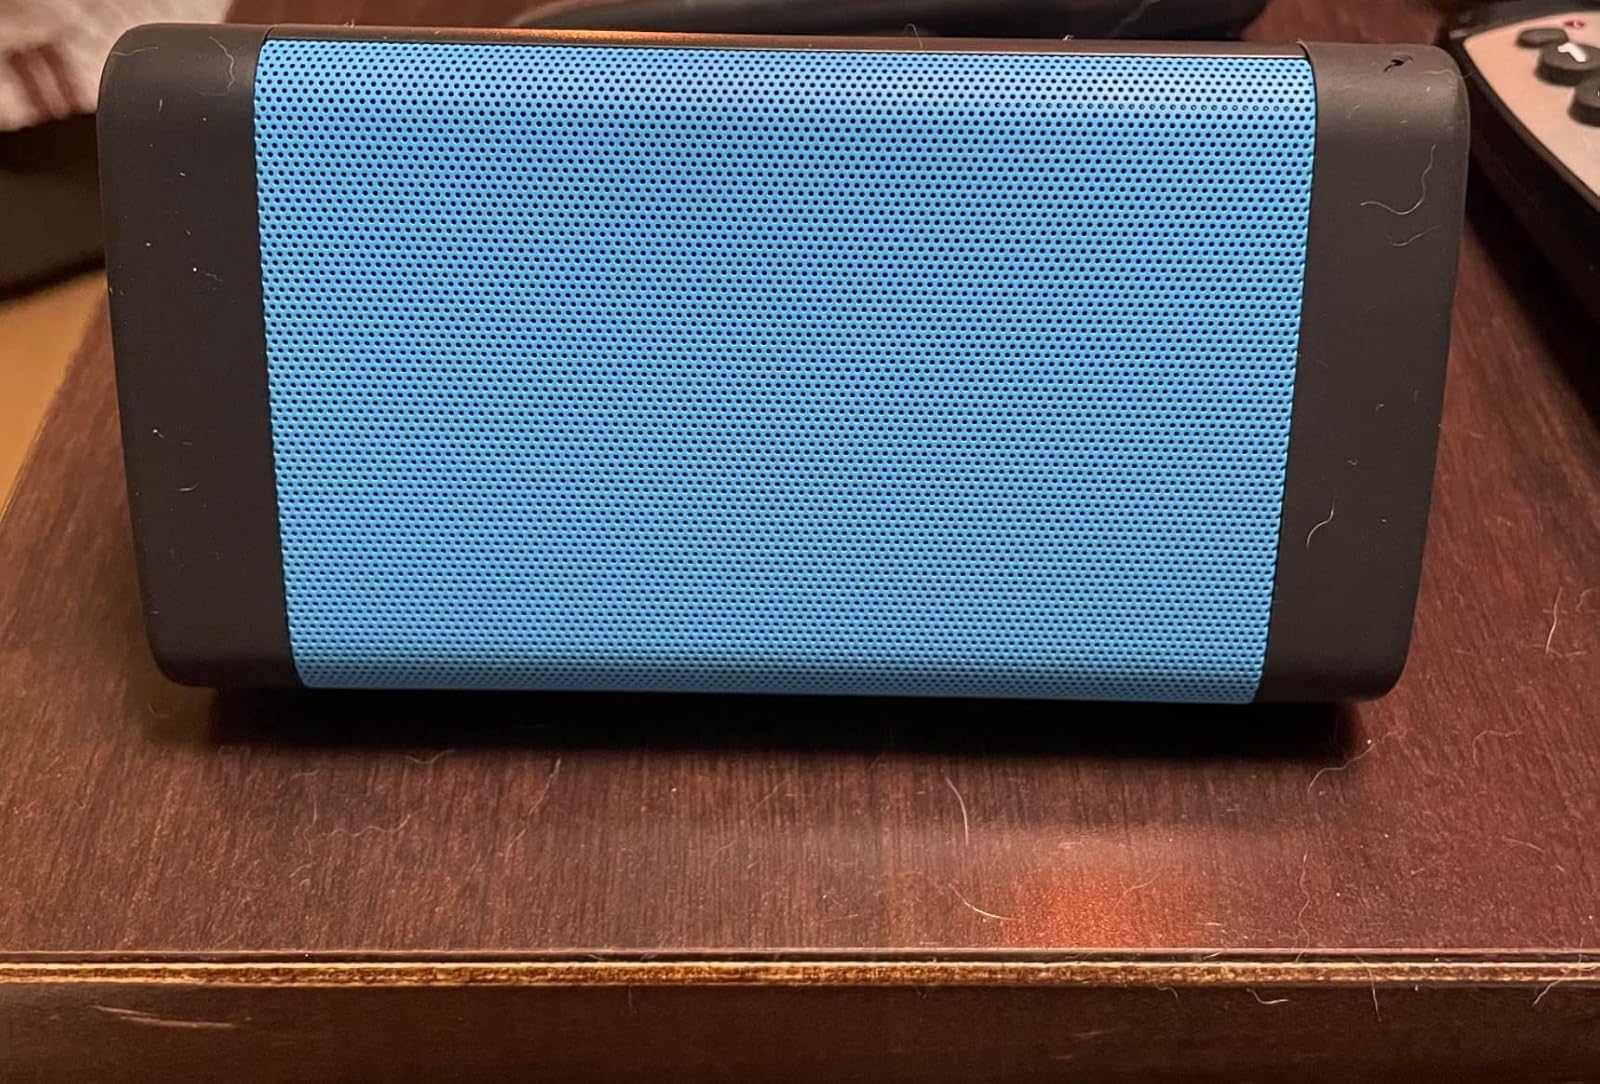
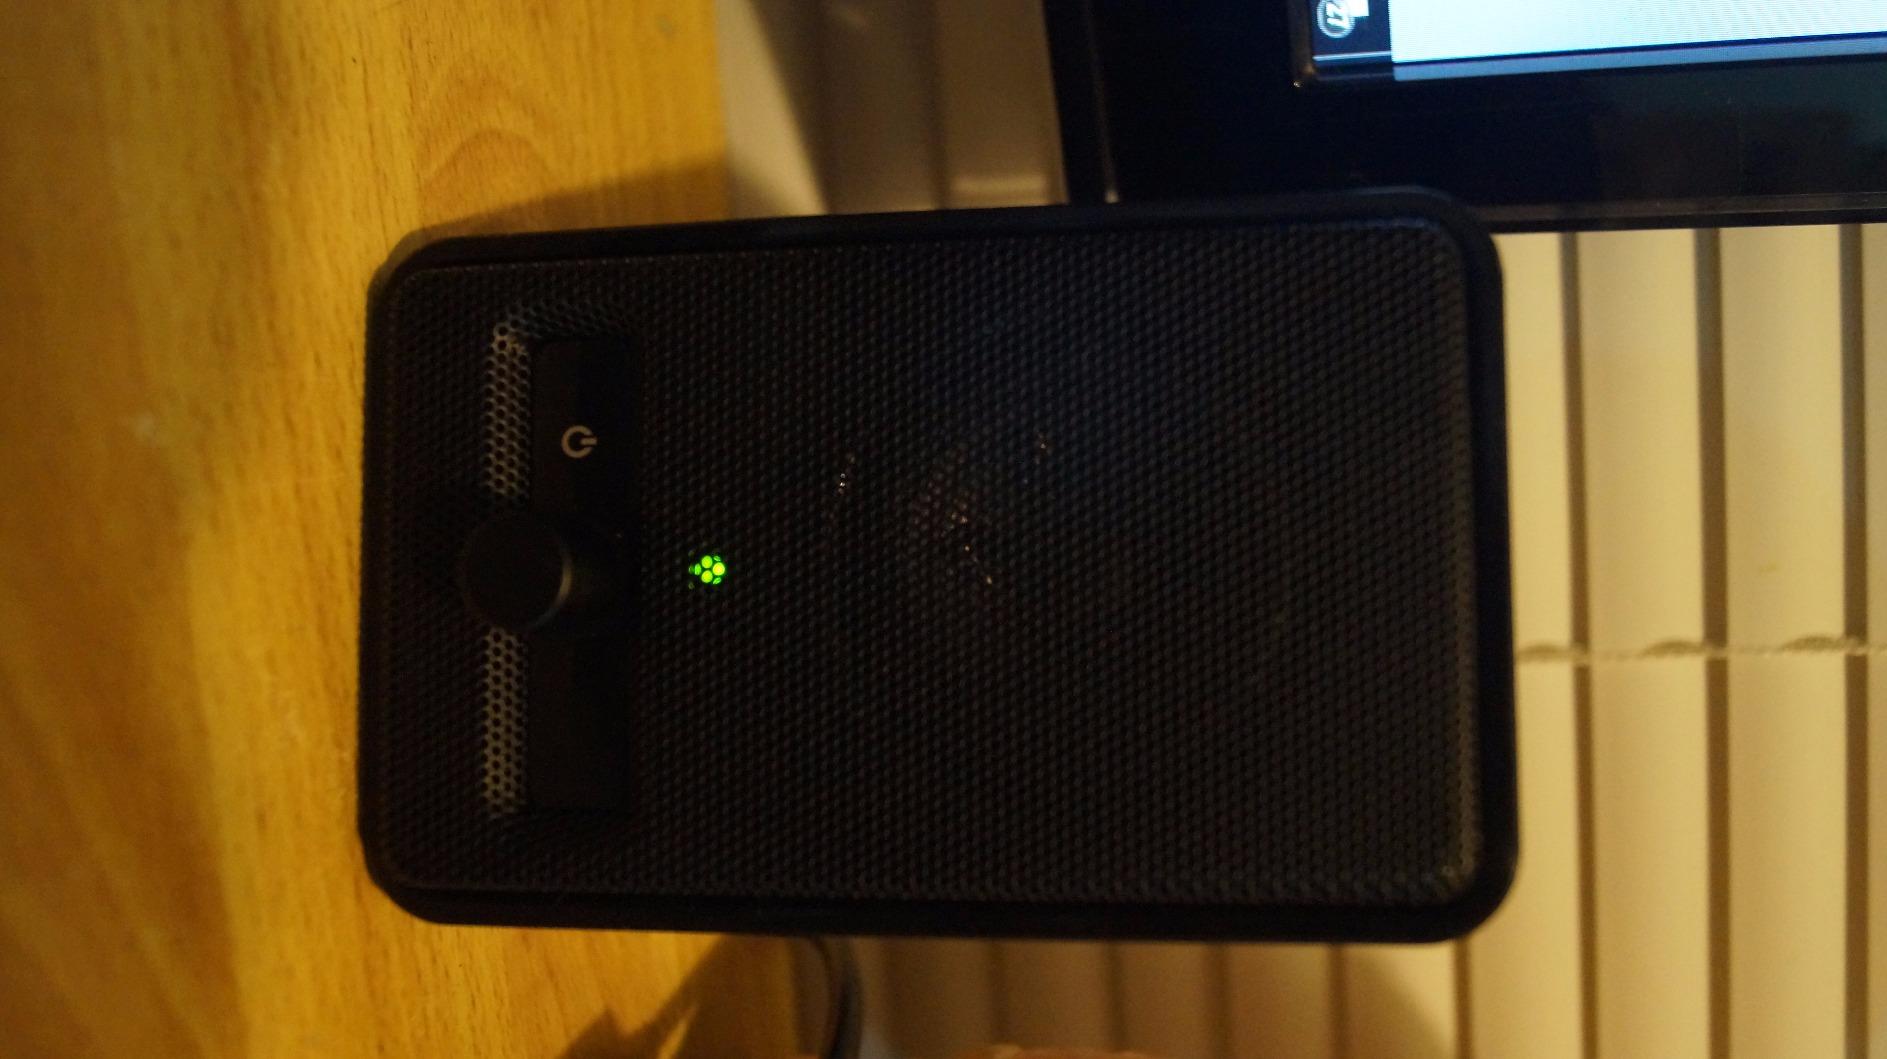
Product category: speaker
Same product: no